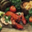
Label: lobster